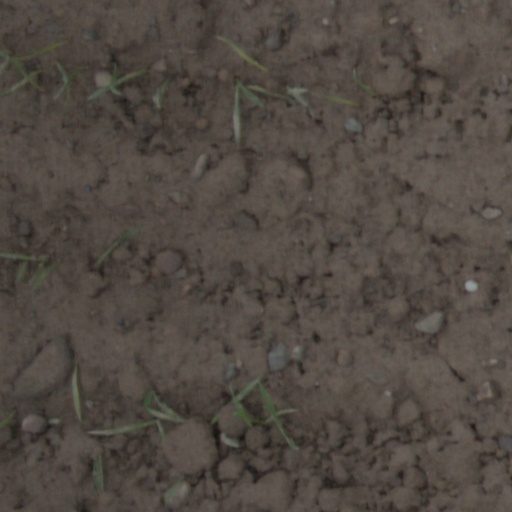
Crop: wheat